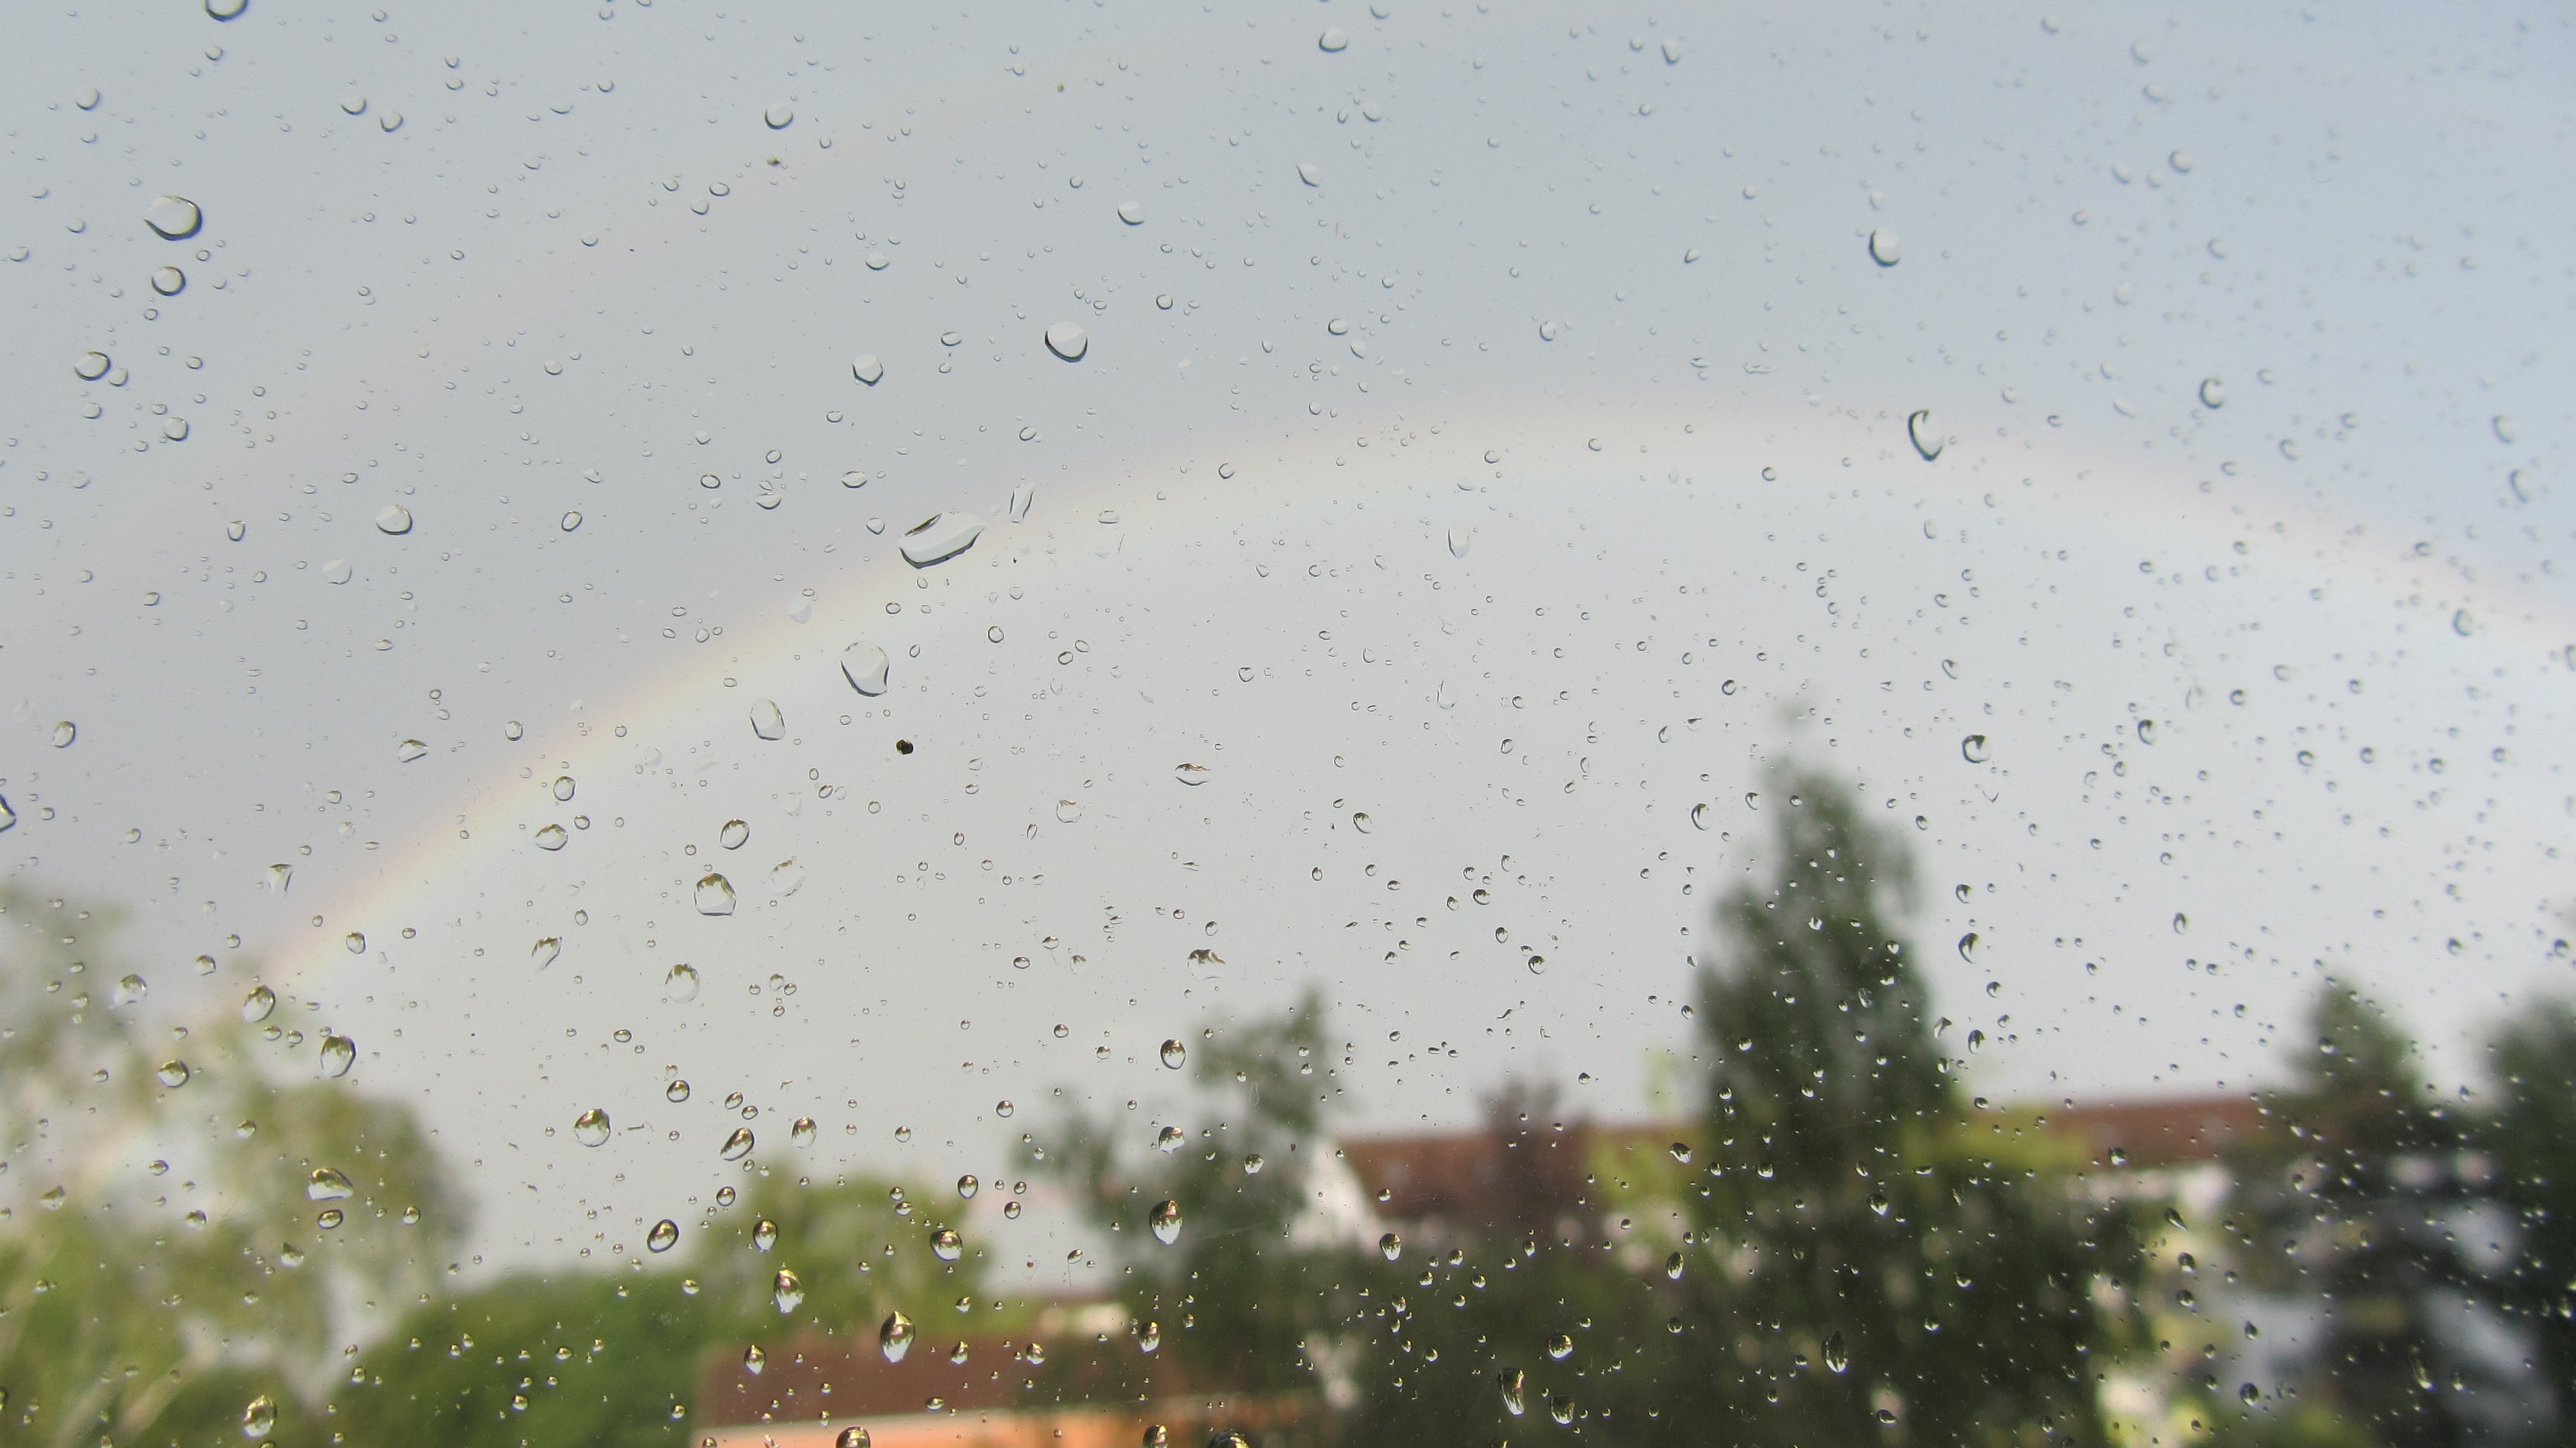
landscape, snow, morning, rain, leaf, window, wet, weather, drip, rainbow, freezing, atmospheric phenomenon, atmosphere of earth